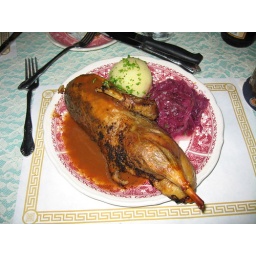
roast duck with potato dumpling and red cabbage from Hardy's Bavaria in Sunnyvale